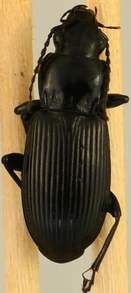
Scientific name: Pterostichus melanarius
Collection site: Woodworth Site (WOOD), plot WOOD_023